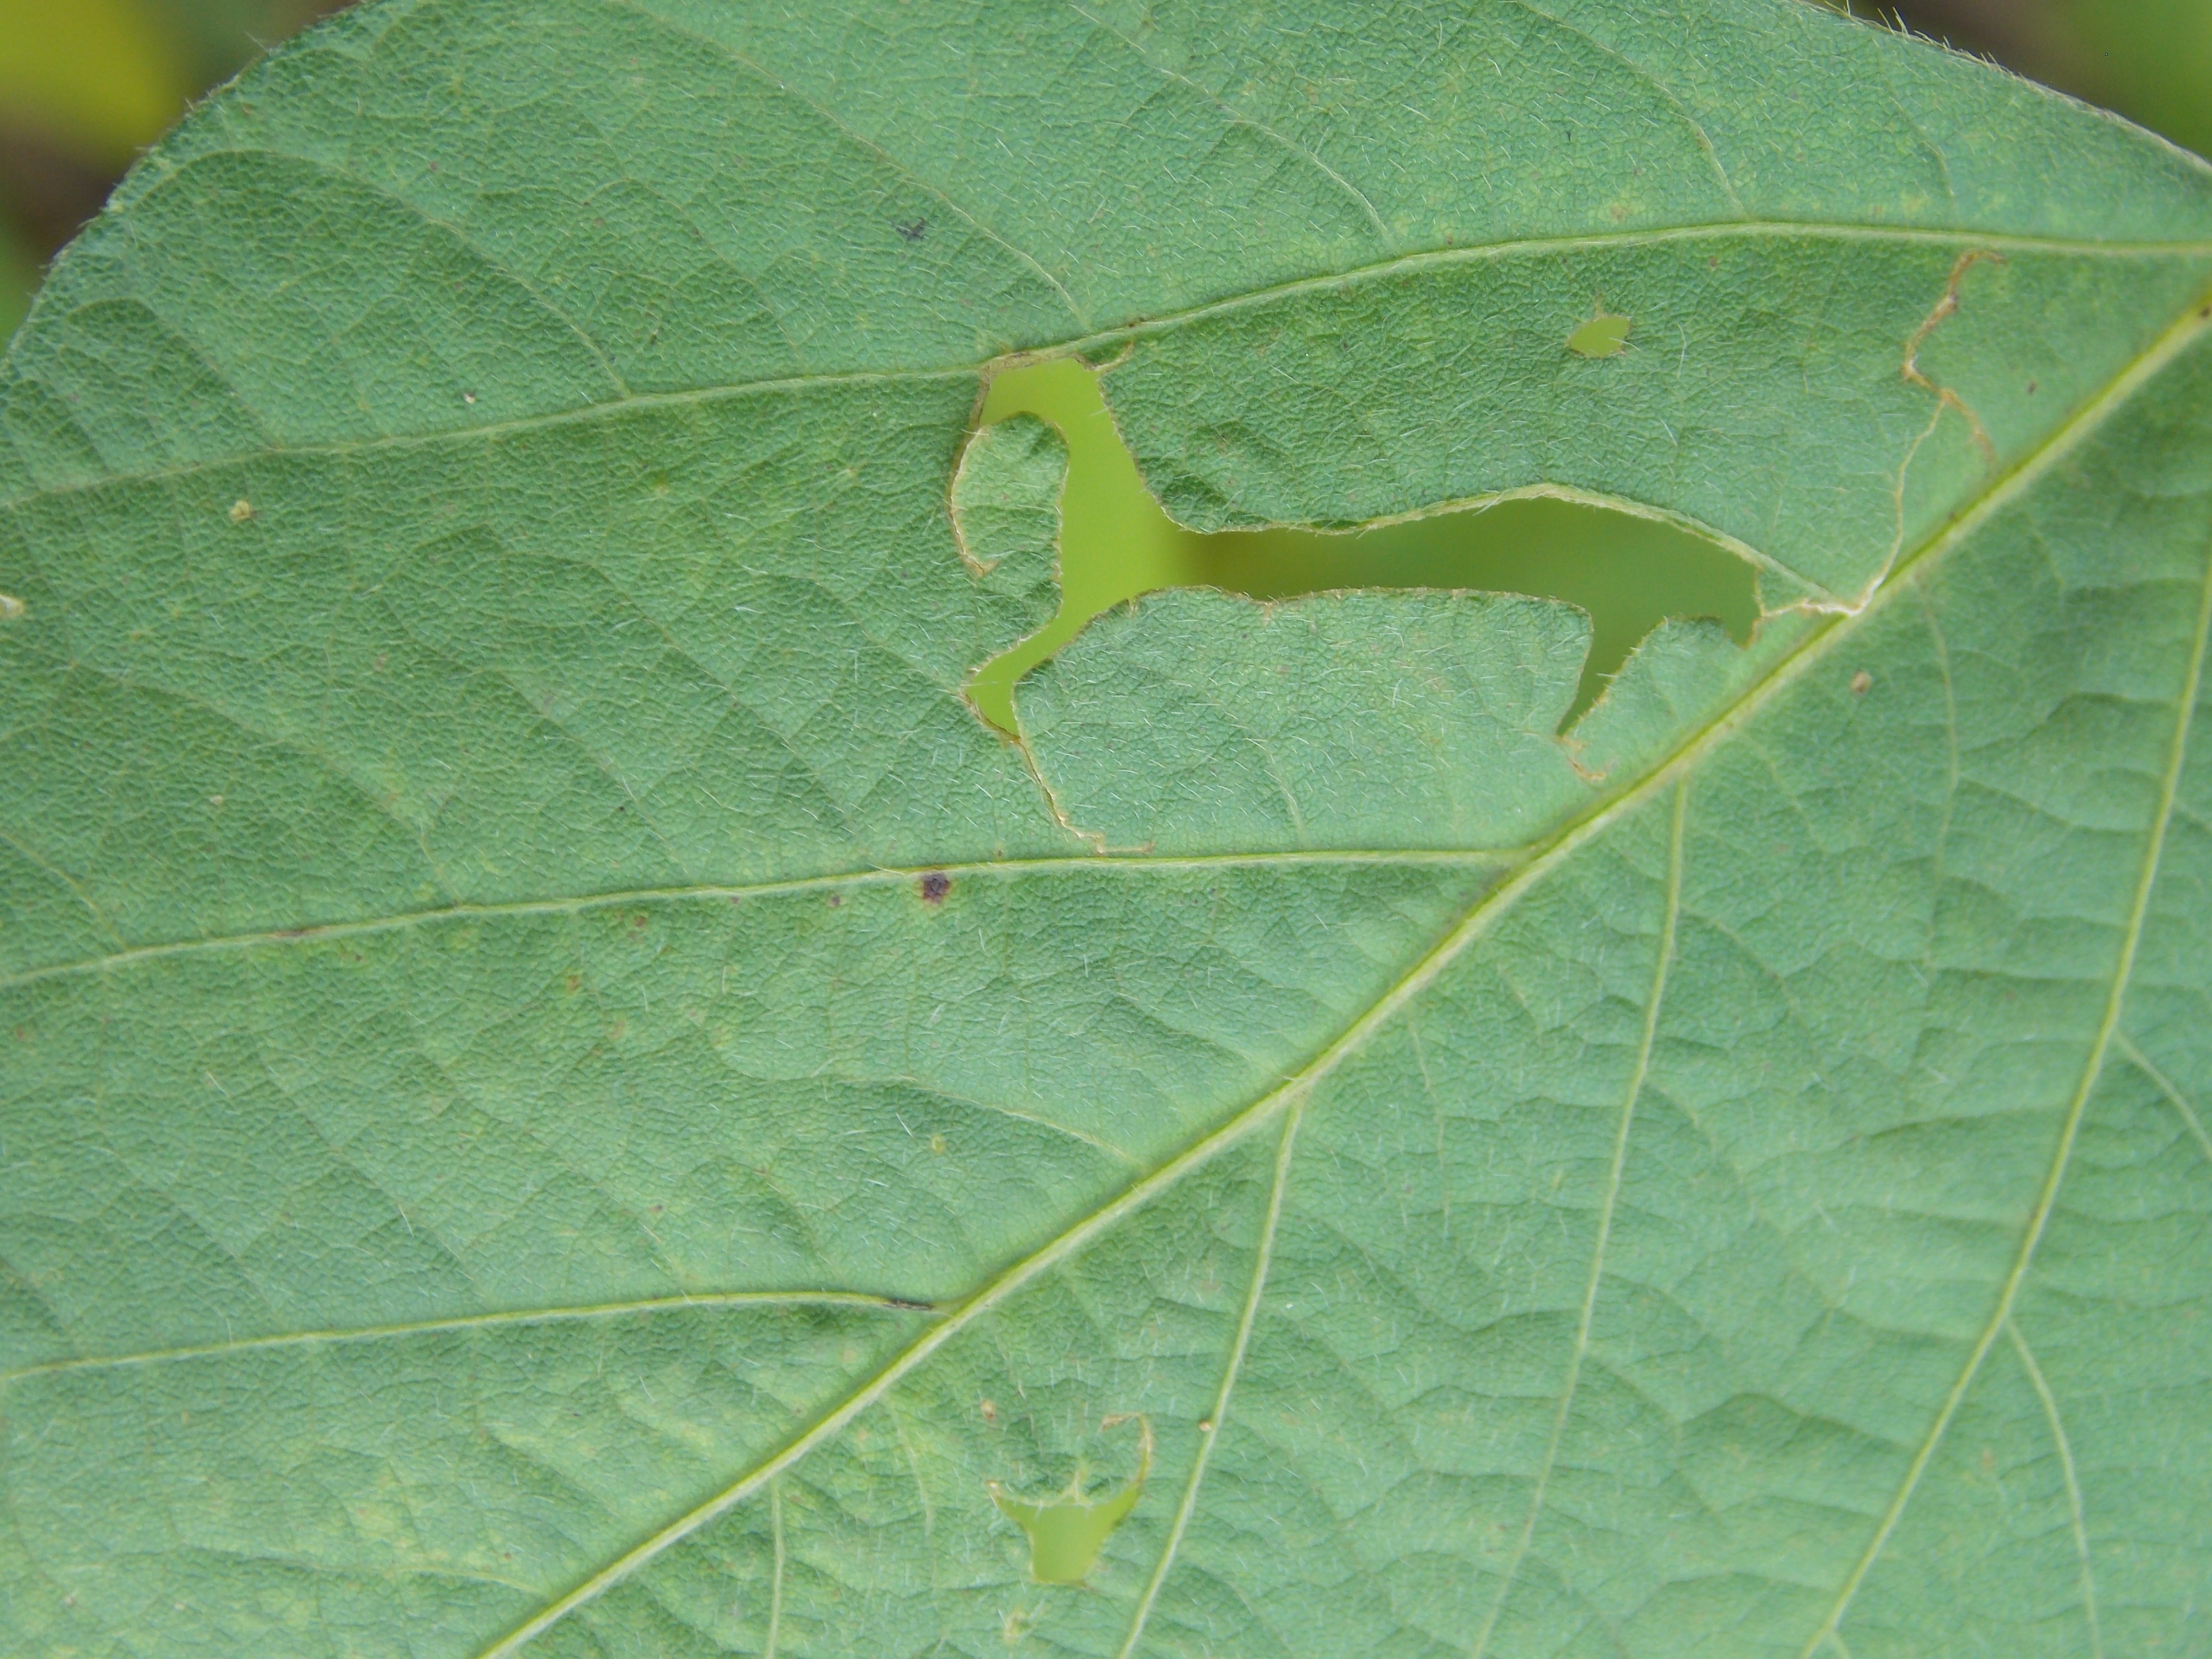
Label: Healthy